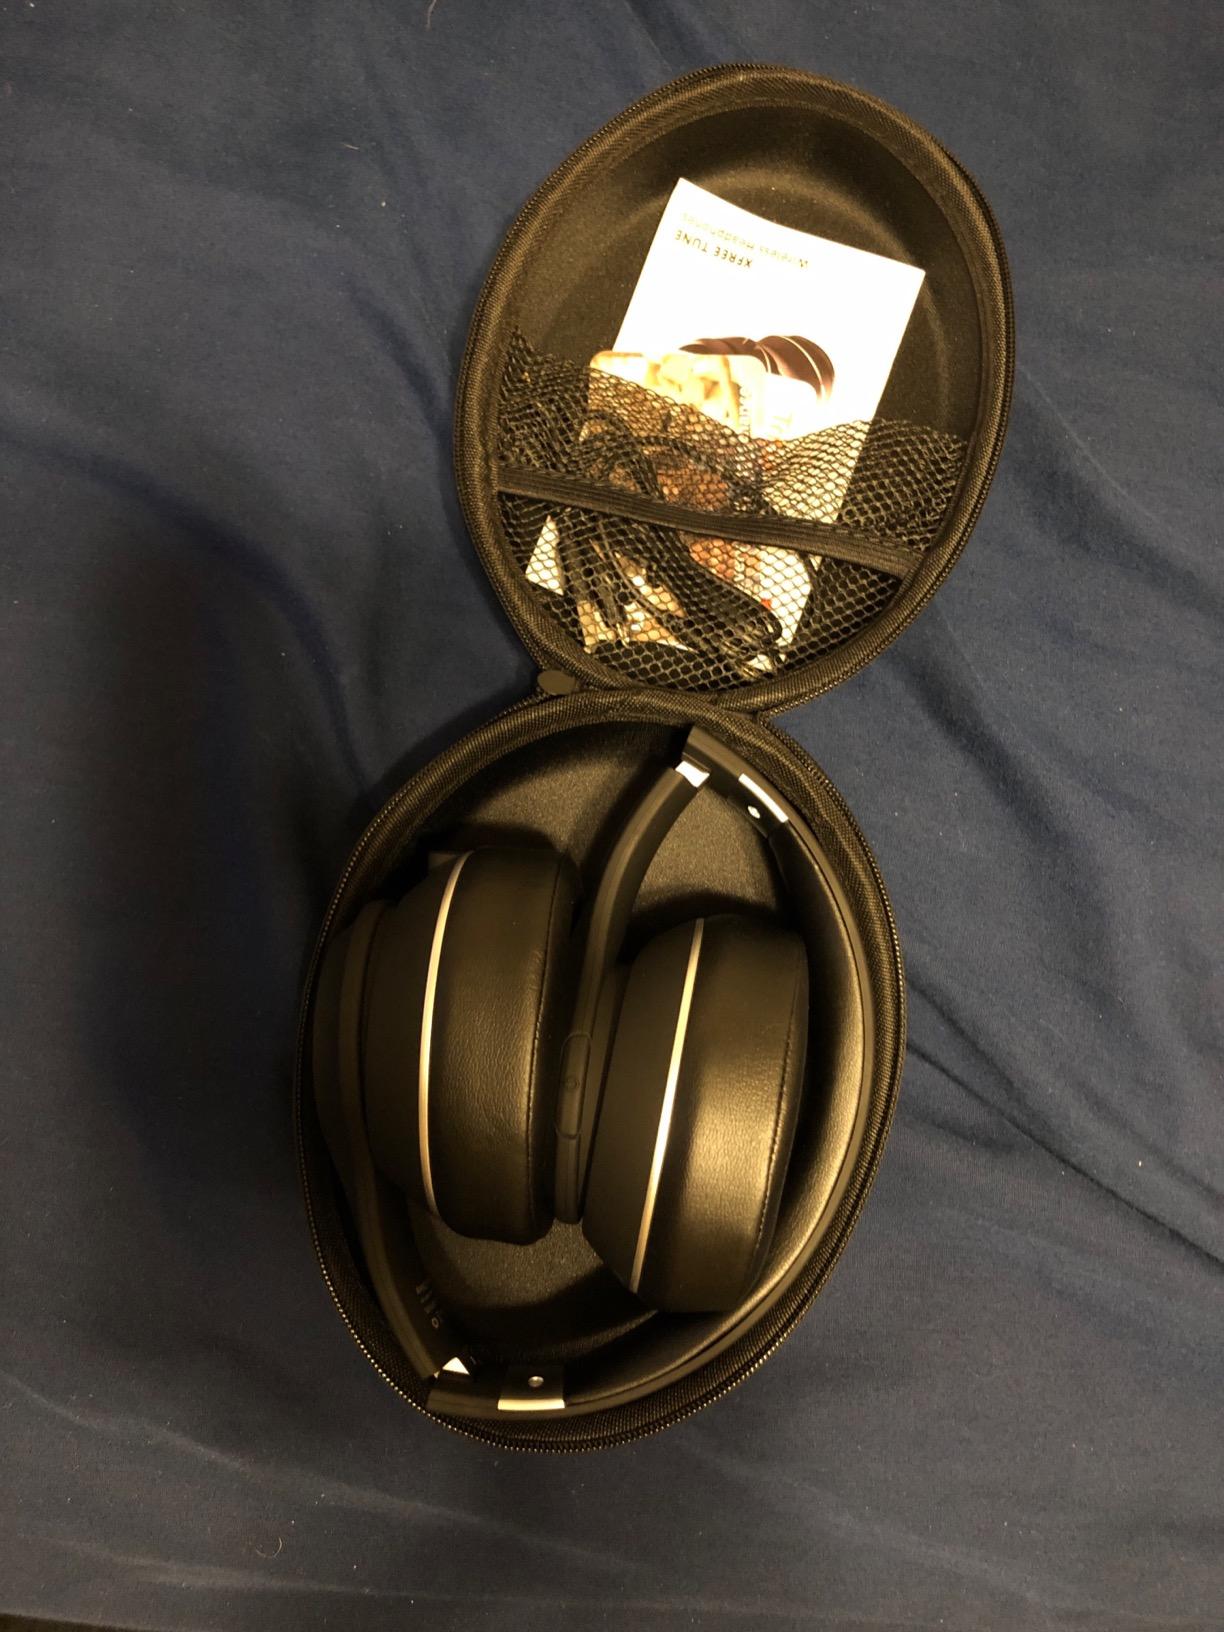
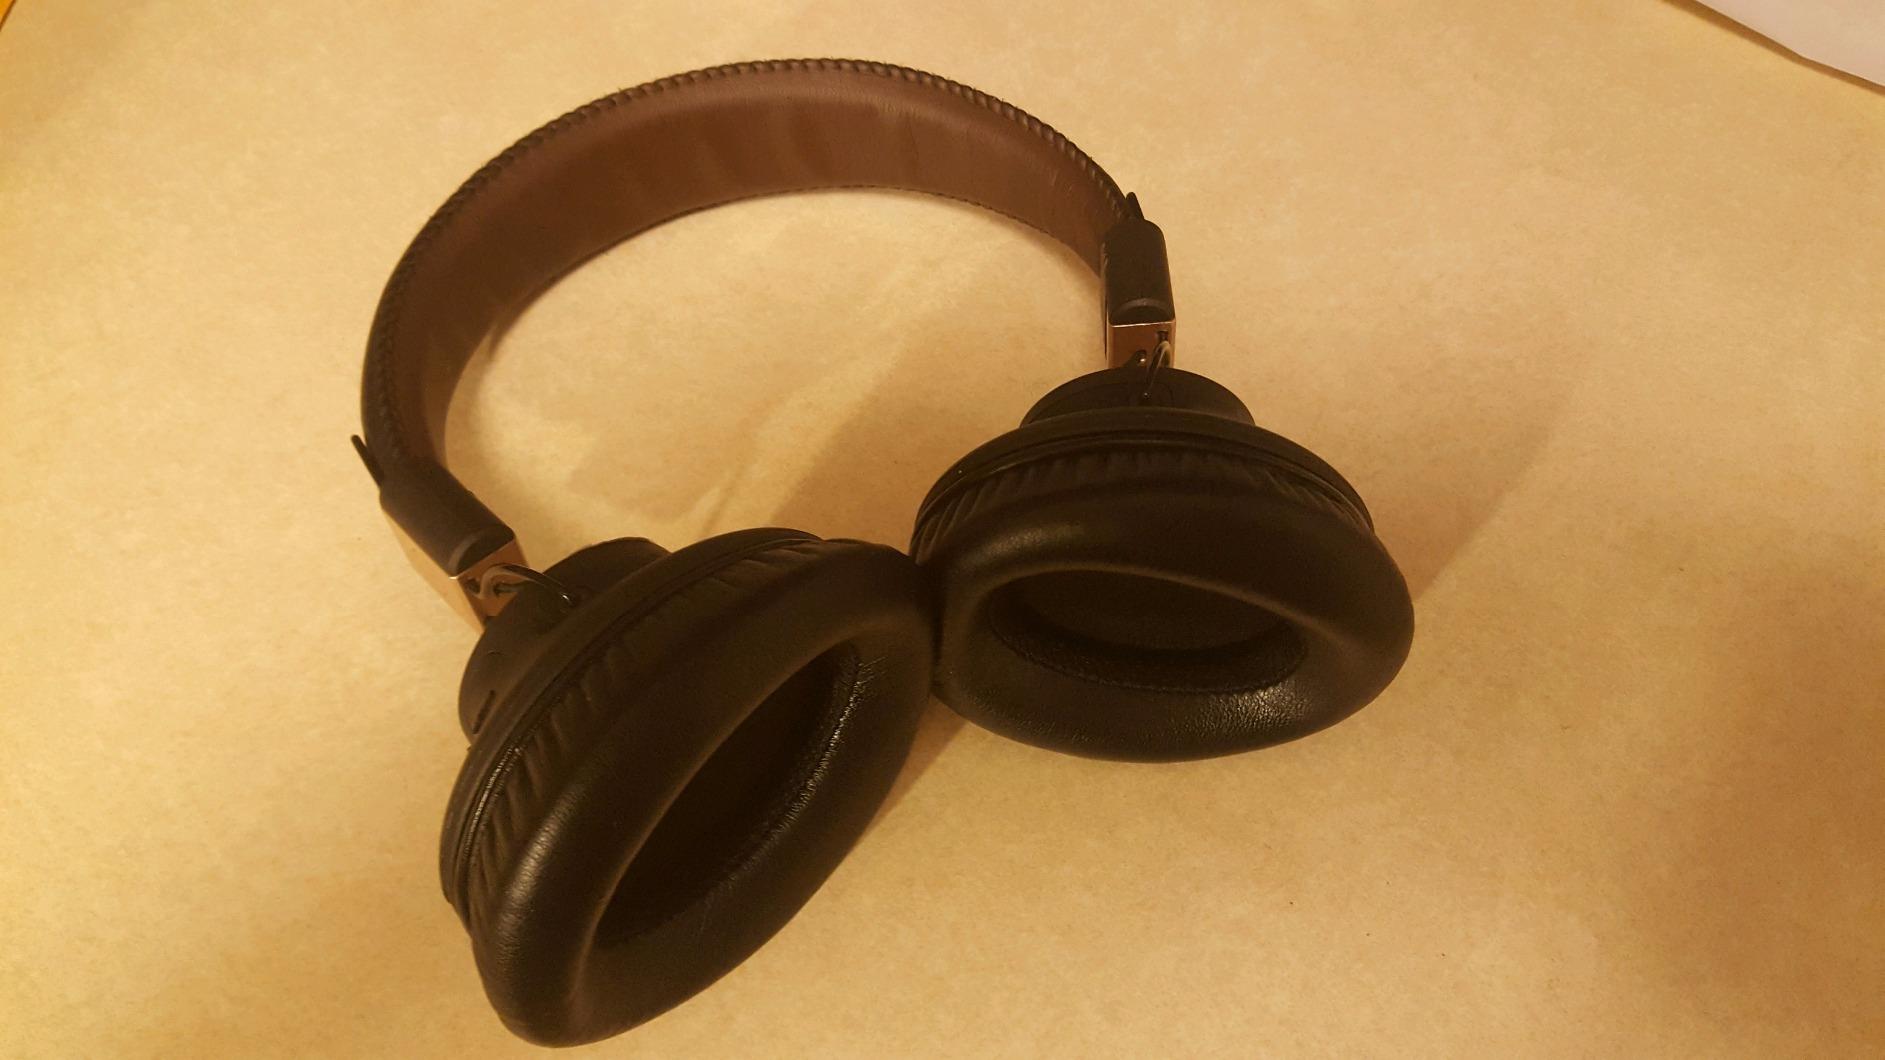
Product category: headphones
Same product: no